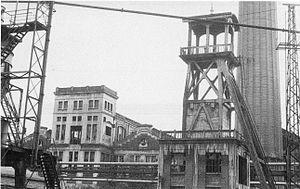
Fosse n° 10 - 10 bis Saint Valentin, Compagnie des mines de Lens, Vendin-le-Vieil, Pas-de-Calais, France.
La Compagnie des mines de Lens exploitait le charbon dans le bassin minier du Nord-Pas-de-Calais. Fondée en 1852, c'était la plus importante des compagnies houillères du bassin du Nord et du Pas-de-Calais.
La fosse nᵒ 10 - 10 bis dite Saint-Valentin ou Valentin Cazeneuve de la Compagnie des mines de Lens est un ancien charbonnage du Bassin minier du Nord-Pas-de-Calais, situé à Vendin-le-Vieil. Le puits nᵒ 10 est commencé en août 1890 et le puits d'aérage nᵒ 10 bis en 1892. La fosse commence à extraire en septembre 1895. Des cités sont bâties près de la fosse, ainsi que des usines. La fosse est détruite durant la Première Guerre mondiale, elle est reconstruite suivant le style architectural des mines de Lens d'après-guerre : le puits nᵒ 10 est équipé d'un chevalement en béton armé alors que le puits d'aérage est doté de ventilateurs.